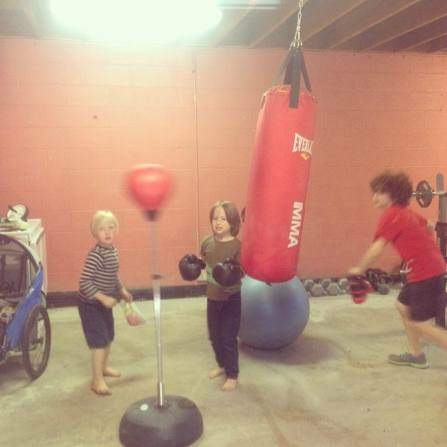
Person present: No